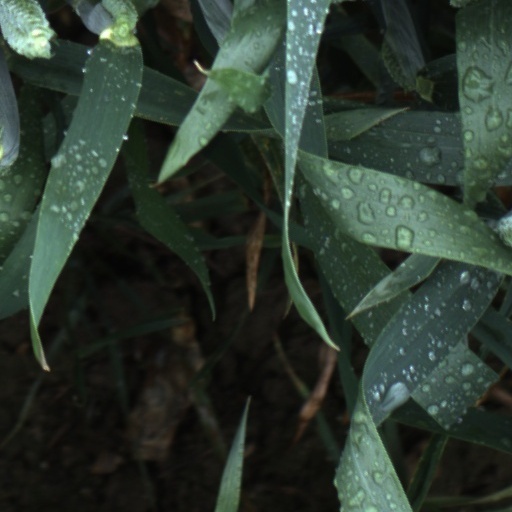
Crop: wheat